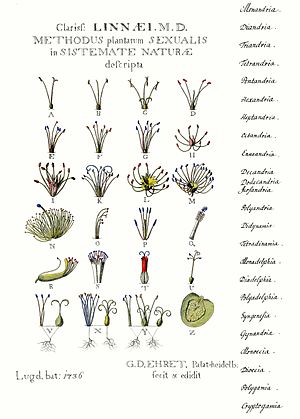
Linnés seksualsystem / Linnés seksualsystem
Senere udgave af Ehrets tavle. ”Lugdunum Batavorum (Leiden i Holland) 1736” henviser til trykkested og –år for den oprindelige udgave.
Linnés seksualsystem er en klassifikation af alle planter – eller rettere alle organismer som ikke er dyr – i 24 grupper. Systemet blev første gang publiceret 1735 i hans Systema Naturae og vandt umådelig indflydelse. Spor af systemet fandtes stadig i det 20. århundredes skolefloraer og i hovednøglen i Rostrups flora, i hvilken man skulle starte med at tælle støvdragere i blomsten. Linnés system er for længst forældet, idet moderne systematik følger fylogeniske principper, altså forsøger at lade inddelingen afspejle evolutionens forløb. Det var ikke Linnés hensigt at skabe et naturligt system. Han ville derimod lave et praktisk system.